The Tender Hearted Boy

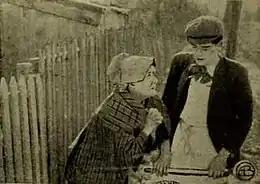
Promotional still

The Tender Hearted Boy is a 1913 American silent drama film directed by D. W. Griffith, written by Lionel Barrymore and starring Robert Harron, Kate Bruce and Mae Marsh.